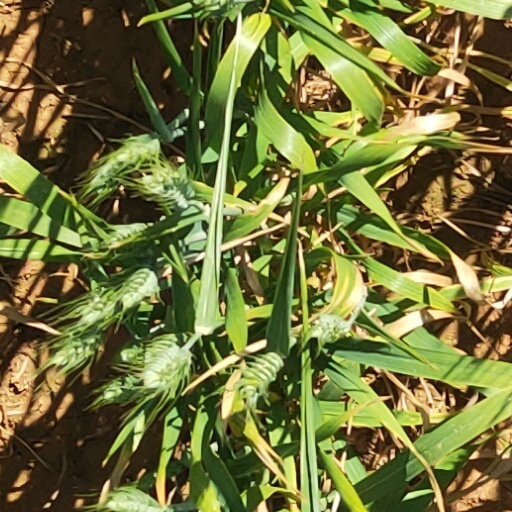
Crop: wheat